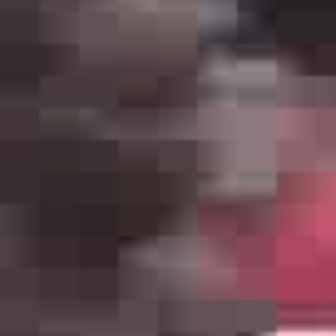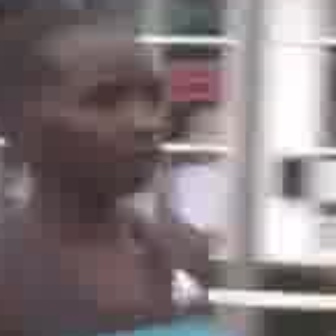
  Please identify the target specified by the bounding box [1,37,194,229] in the first image and locate it in the second image. Return the coordinates in [x_min,y_min,x_max,y_max] format.
Answer: [31,57,161,187]